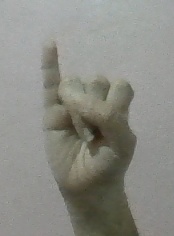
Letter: meem